Toad (Marvel Comics)

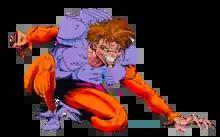
Toad as he appeared on the cover of "X-Force" #5 (December 1991).Art by Rob Liefeld.

Toad (Mortimer Toynbee) is a fictional character appearing in American comic books published by Marvel Comics. Created by writer Stan Lee and artist/co-writer Jack Kirby, he first appeared in "The X-Men" #4 (March 1964).